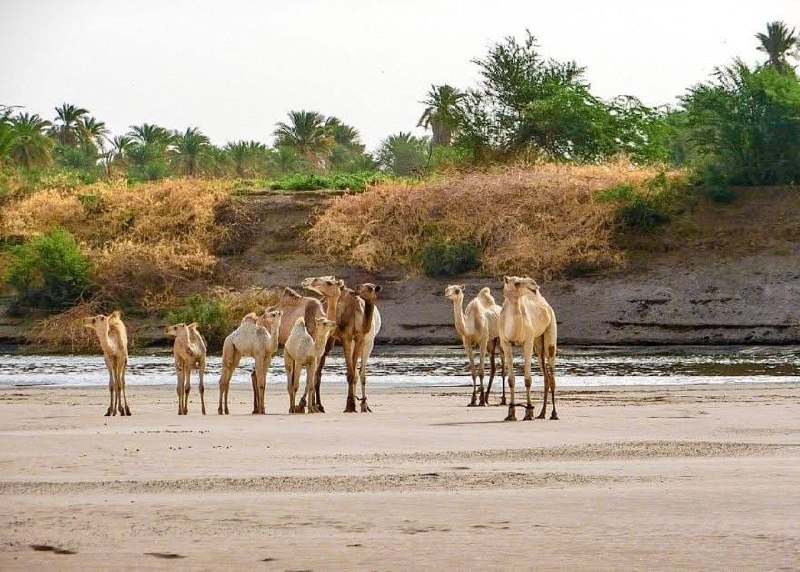
الوصف بالفصحى: مراح إبل واقفة على رملة البحر، وحولها خضرة وأشجار النخيل
الوصف بالعامية السودانية: مراح إبل  واقف في  رملة البحر والخضرة وشجر النخيل حوالينهم
التصنيف: Agriculture & Livestock